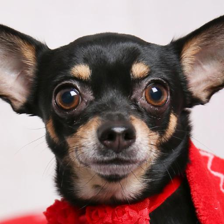
Label: animals